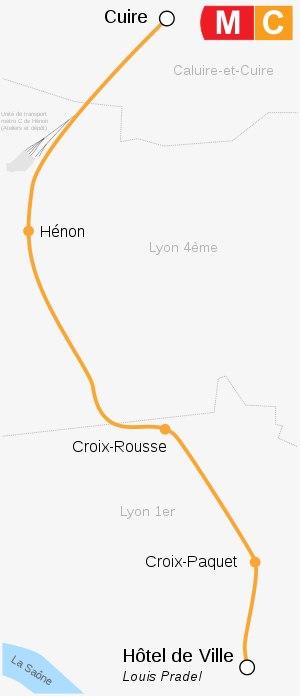
La ligne C du métro de Lyon est une ligne du réseau métropolitain de Lyon. Cette troisième ligne, dont le premier tronçon a été ouvert en 1974, relie aujourd'hui la station Hôtel de Ville - Louis Pradel au cœur de Lyon, au sud, à la station Cuire, au nord. Avec une longueur de 2,435 km, elle est la ligne la plus courte du réseau.